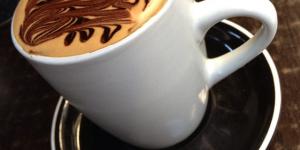
capuchino de cafe platano y leche de almendras